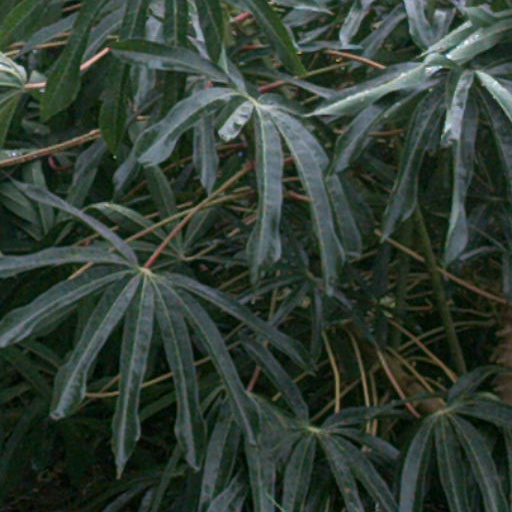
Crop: cassava